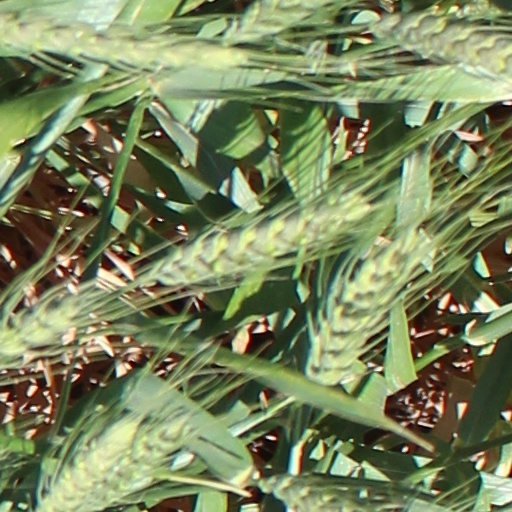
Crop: wheat